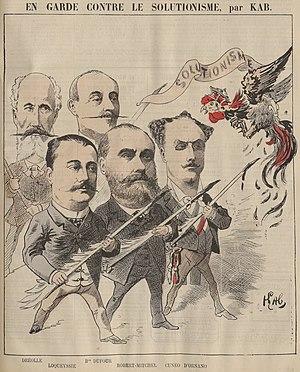
""En garde contre le solutionisme""."
Joseph Eugène Albert Lachaud de Loqueyssie, né en 1848, mort en 1896, est un officier et homme politique français, bonapartiste, député de Tarn-et-Garonne.